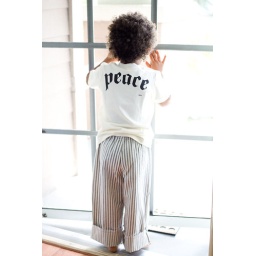
Seddy: shirt by Mylie, pants by Go Monkey